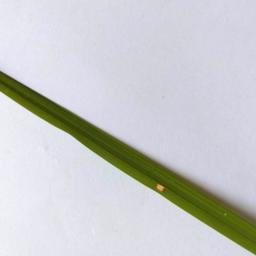
Label: Rice___Leaf_Blast